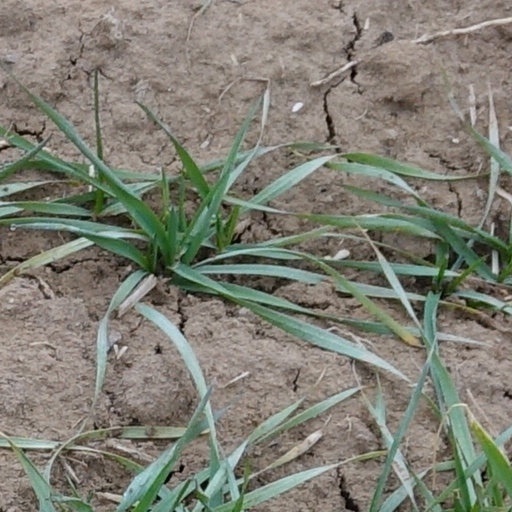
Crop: wheat